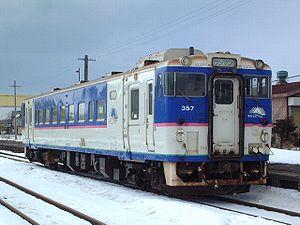
La ligne principale Hidaka est une ligne ferroviaire de la compagnie JR Hokkaido située sur l'île d'Hokkaidō au Japon. Elle relie la gare de Tomakomai à la gare de Samani. La majeure partie de la ligne est actuellement fermée et remplacée par des bus.